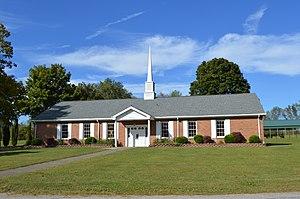
Dunkard Township est un township situé au sud-est du comté de Greene, en Pennsylvanie, aux États-Unis. En 2010, il comptait une population de 2 372 habitants.